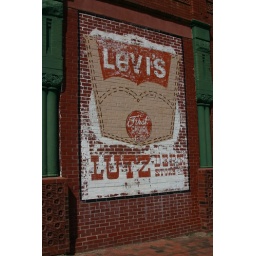
An old Levi building side mural sign in Holton, Ks.